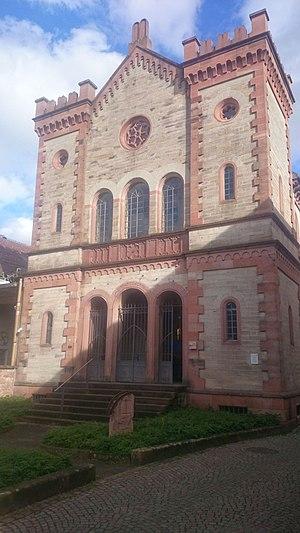
La synagogue de Kippenheim a été construite en 1852, et a été détruite par les nazis, lors de la nuit de Cristal en 1938. Après la guerre, la ville l'a reconstruite à l'original, comme lieu de mémoire et lieu de rencontres.